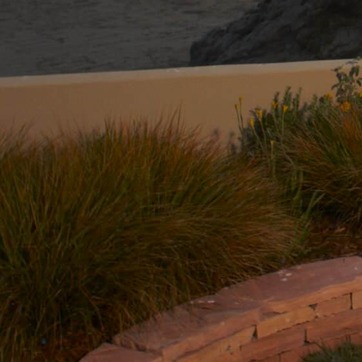
Material: foliage